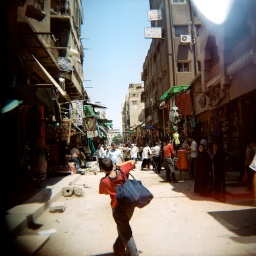
boy walking in market, ciaro